Hanifi Rohingya script

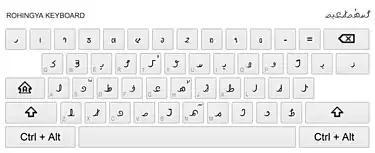
Layout of the Rohingya virtual keyboard.

A virtual keyboard was developed by Google for the Rohingya language in 2019 and allows users to type in the Rohingya script. Ahkter Husin, a Rohingya software developer developed a keyboard for Android phones which is available on Google Play Store. Users can download here. Ahkter Husin and Kyaw Zay Ya Lin Tun developed a keyboard app for iOS which can be found here. The Rohingya Unicode keyboard layout can be found here.